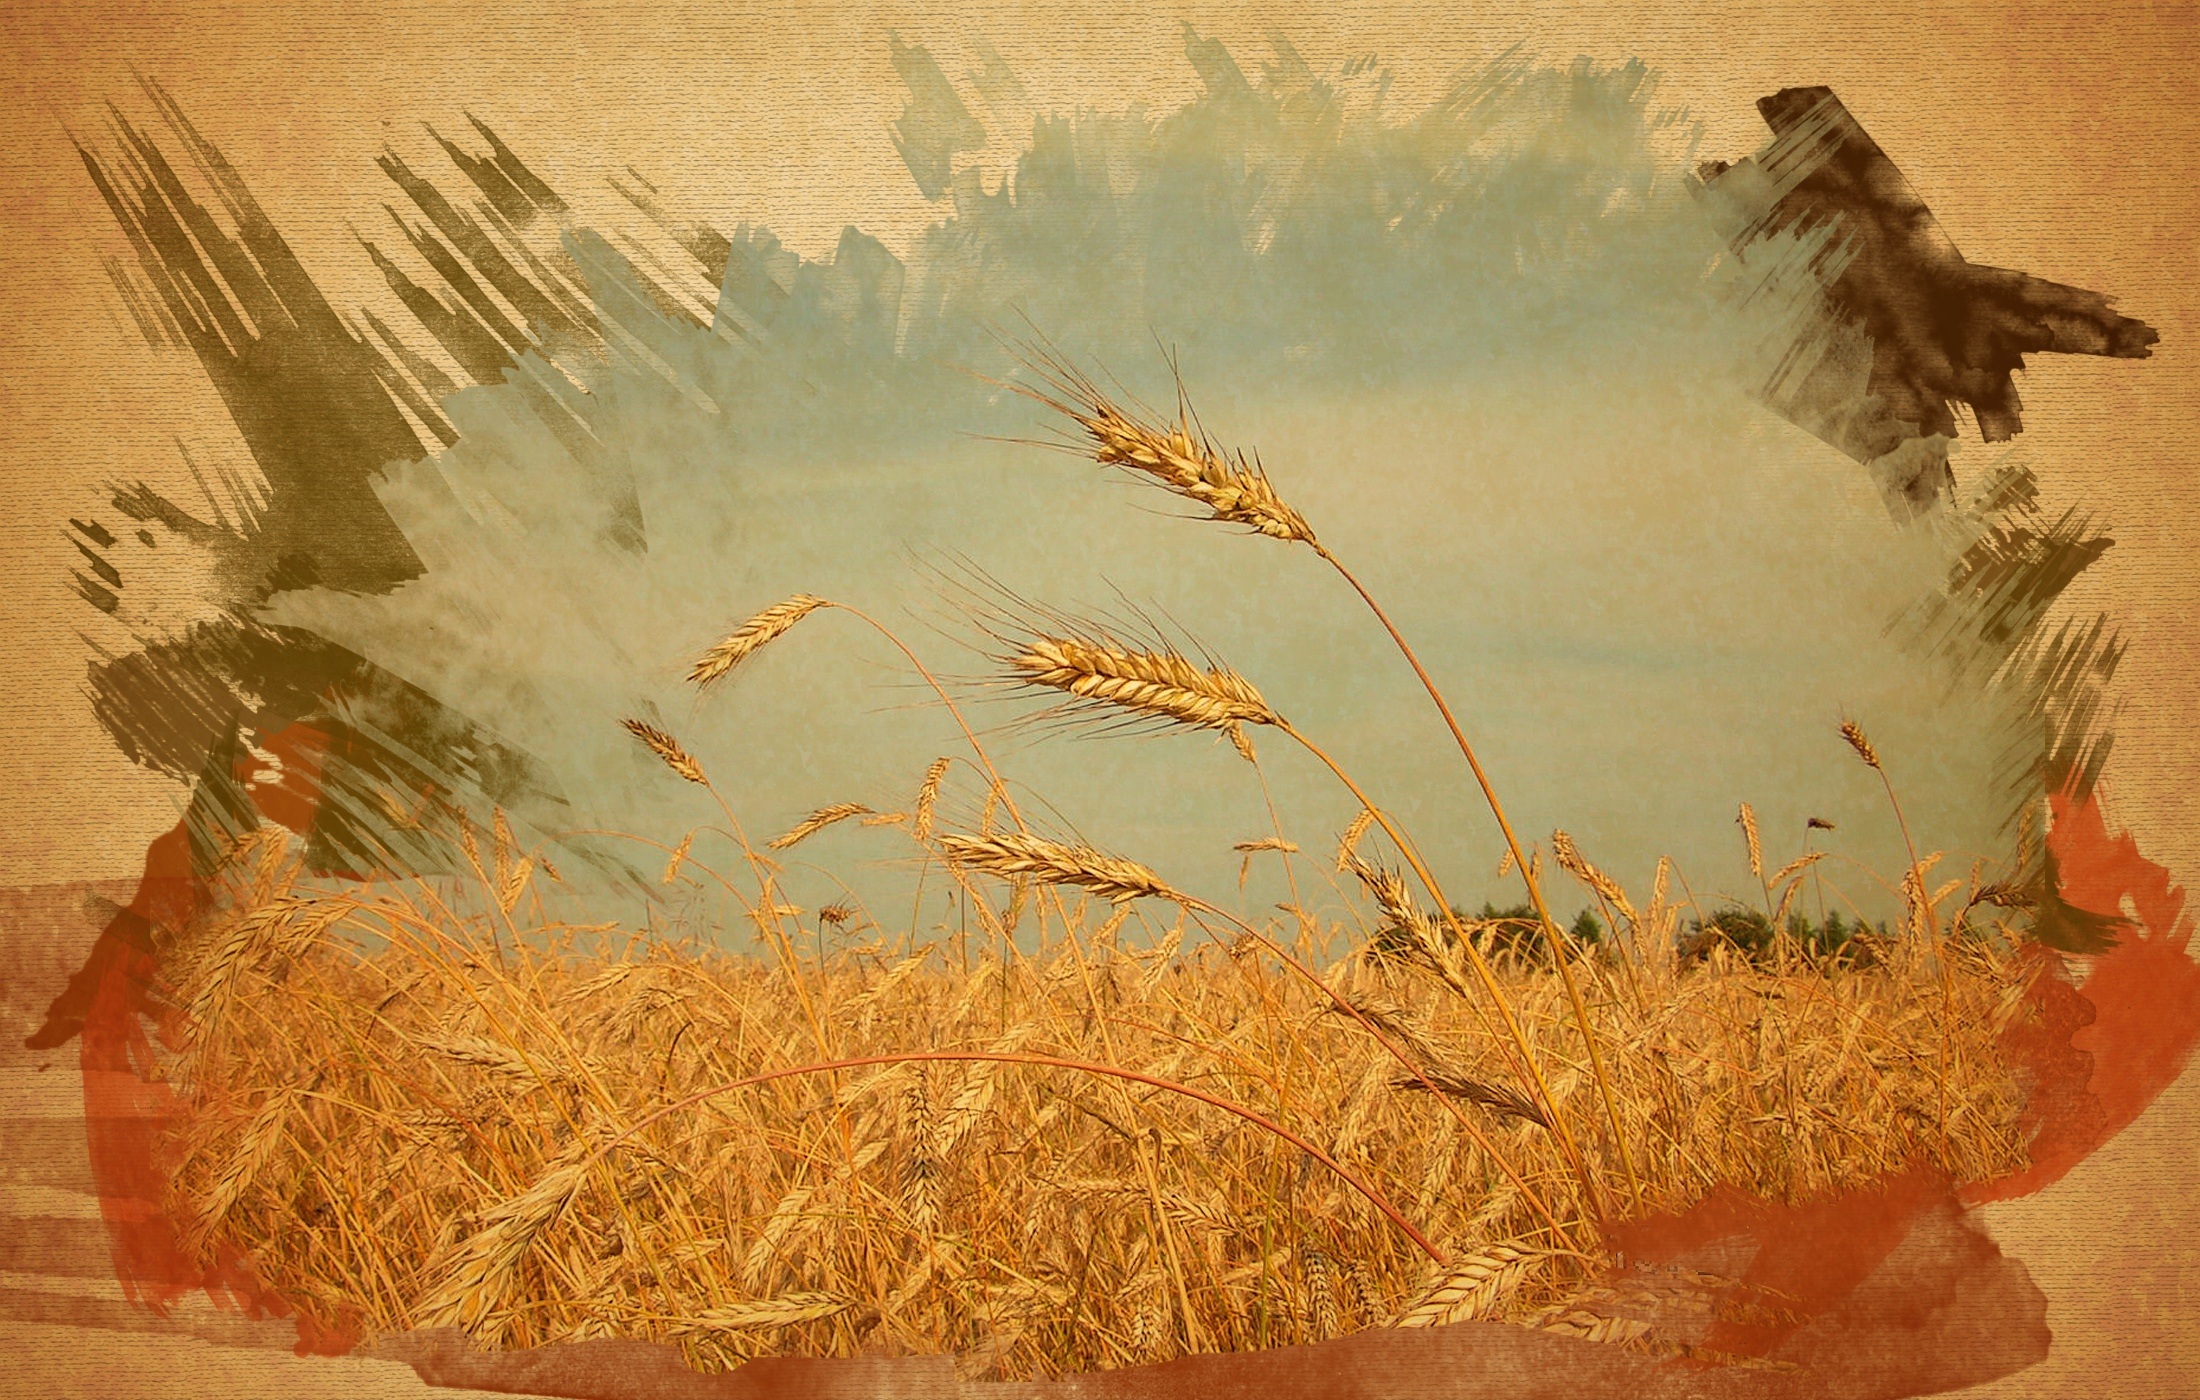
wheat, flower, food, agriculture, painting, art, picture, grain field, grass family, three spikelets, the watercolor effect wheat field